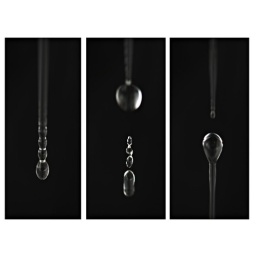
Strobist: Sb 900 pointed at white wall in back of the sink, 1/8 power.